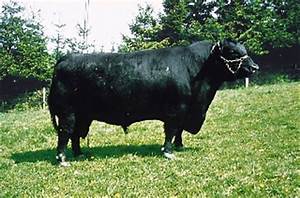
Label: mucca